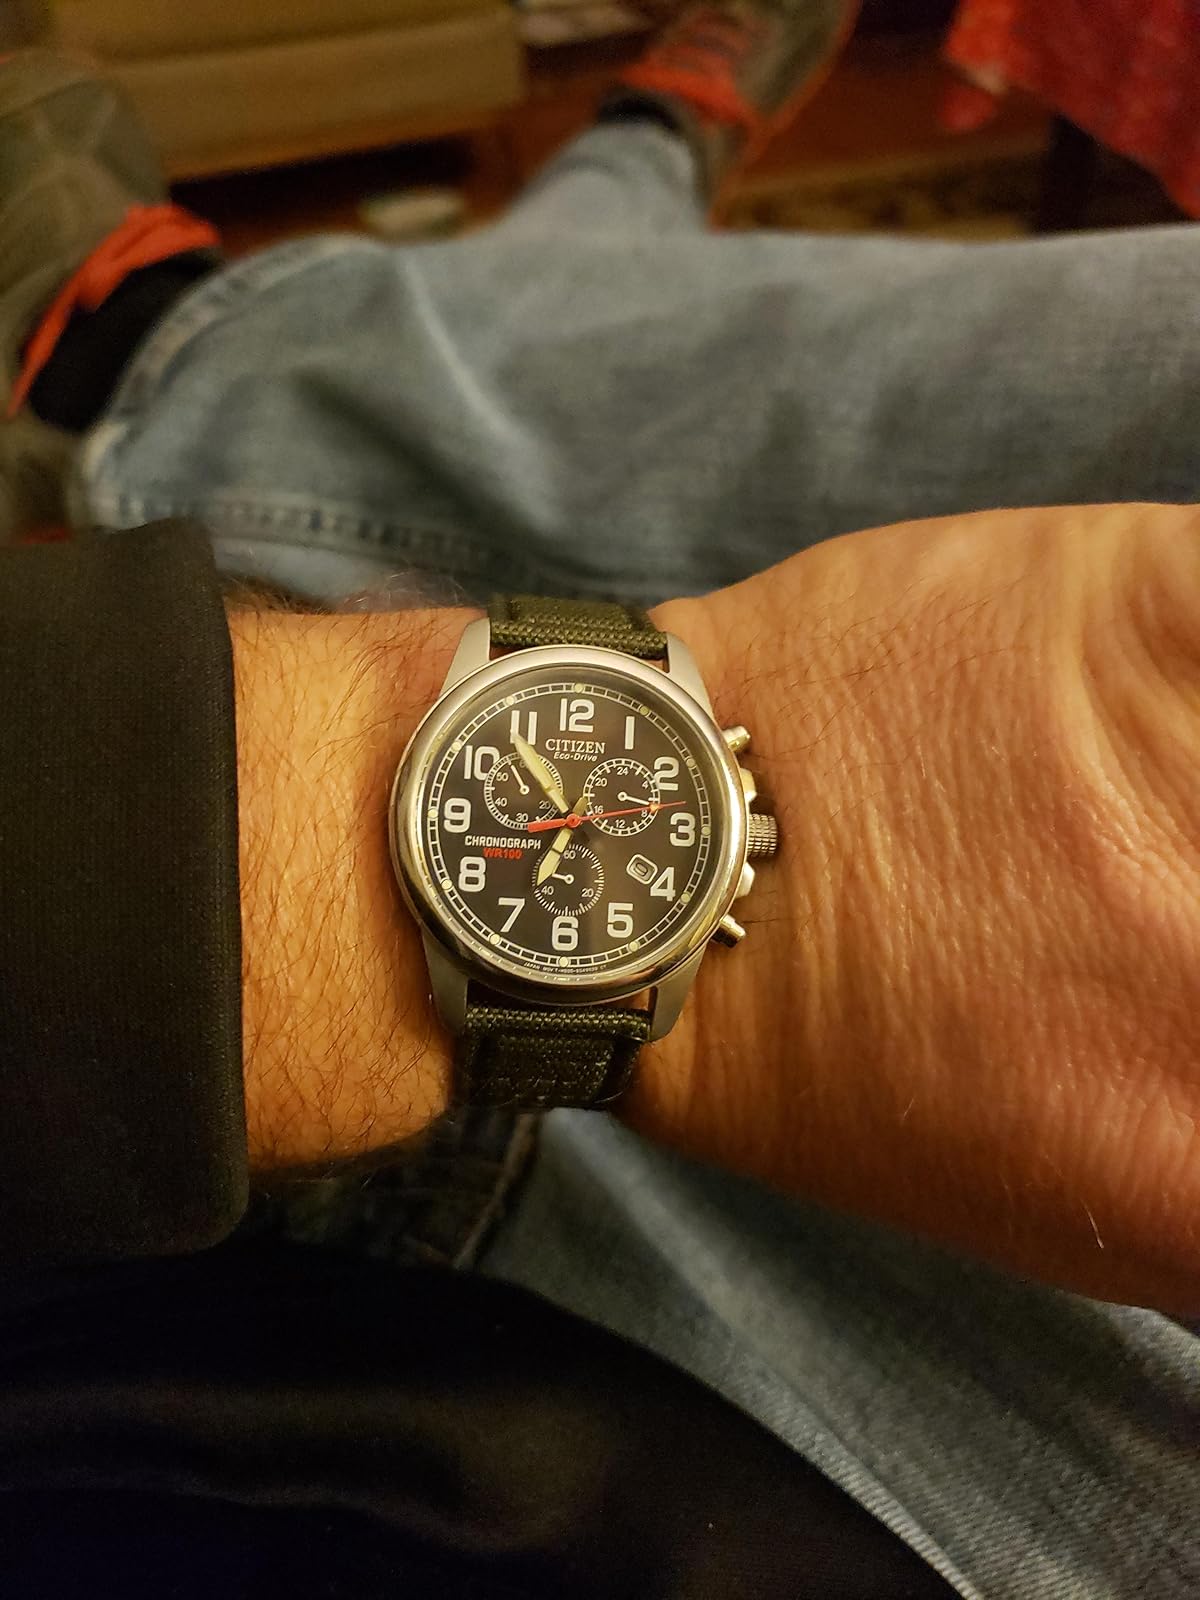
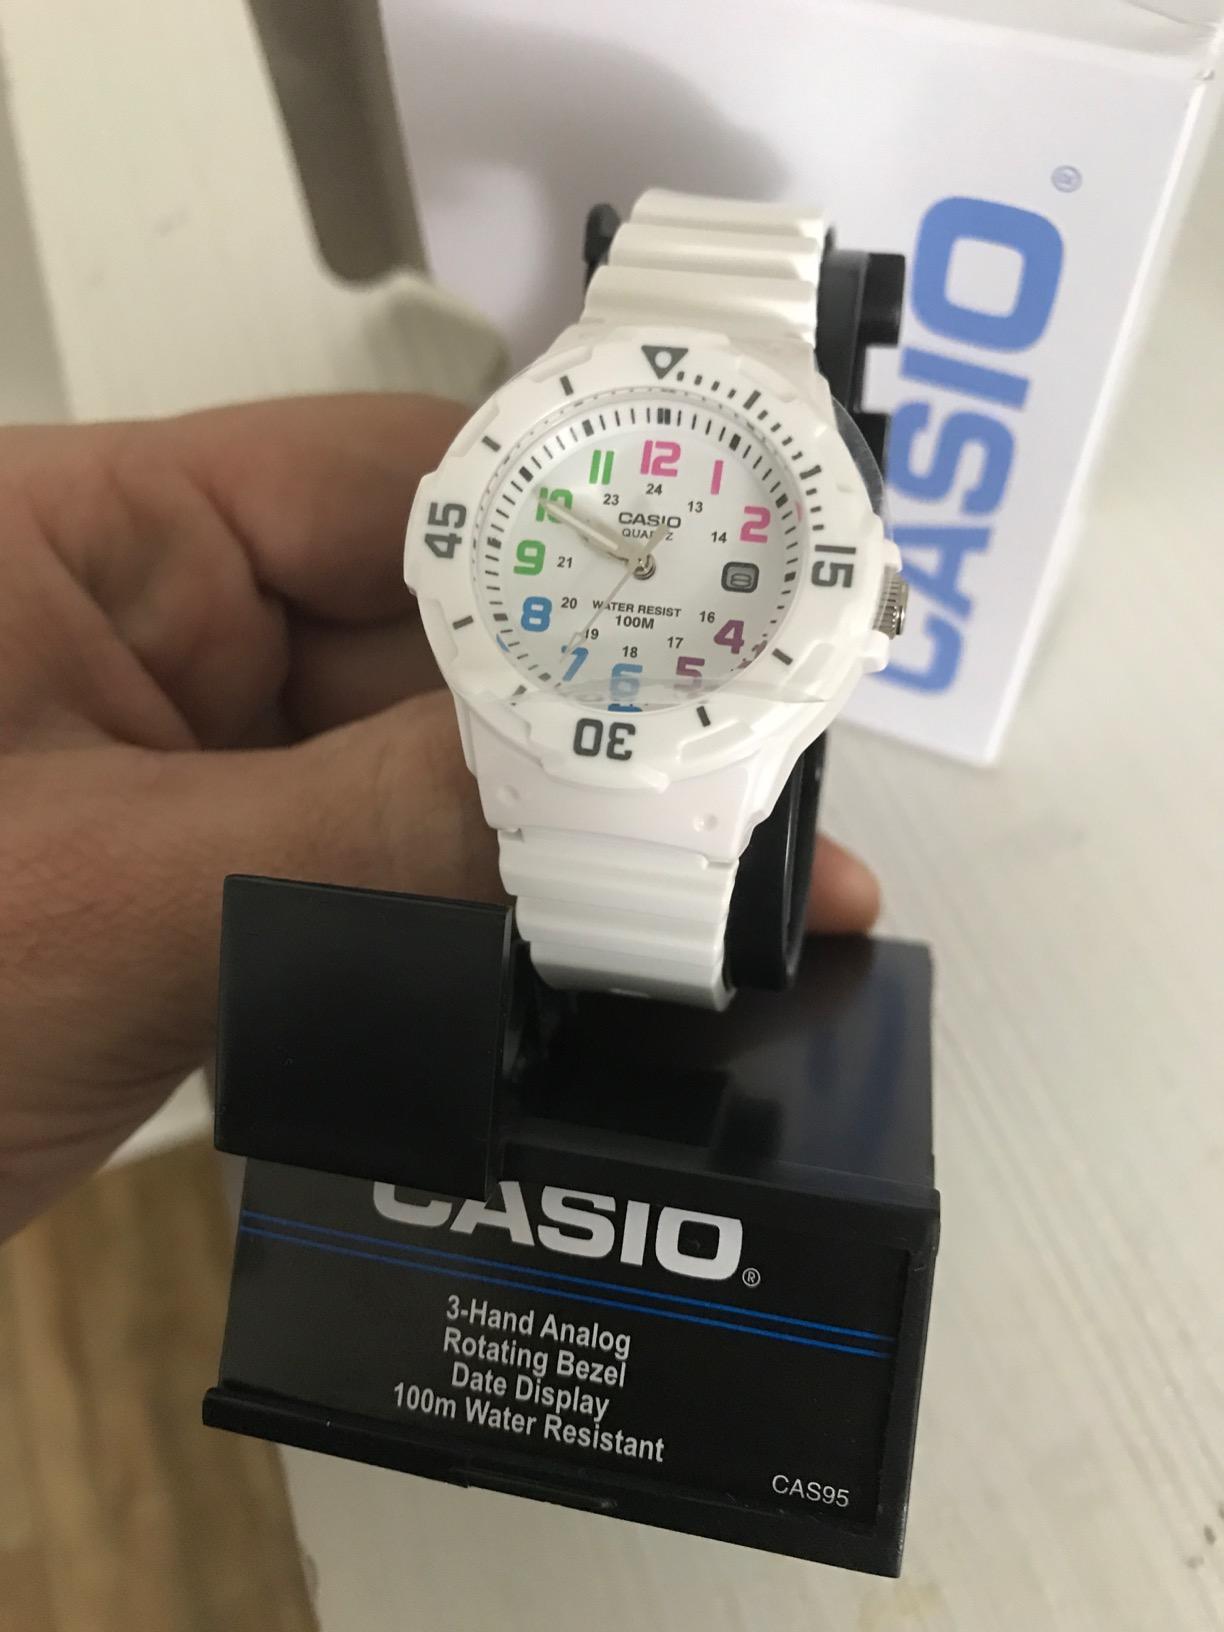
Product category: accessories_watch
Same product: no